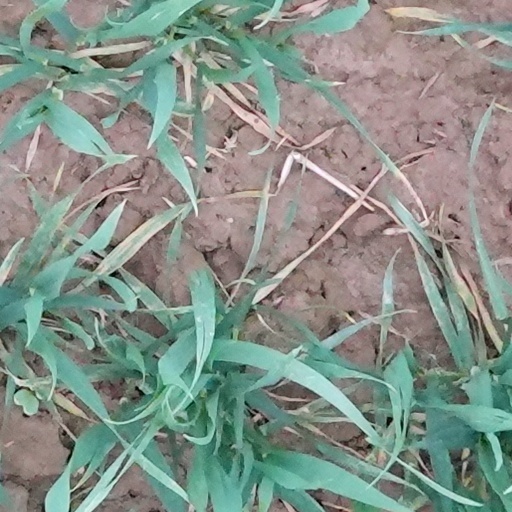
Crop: wheat